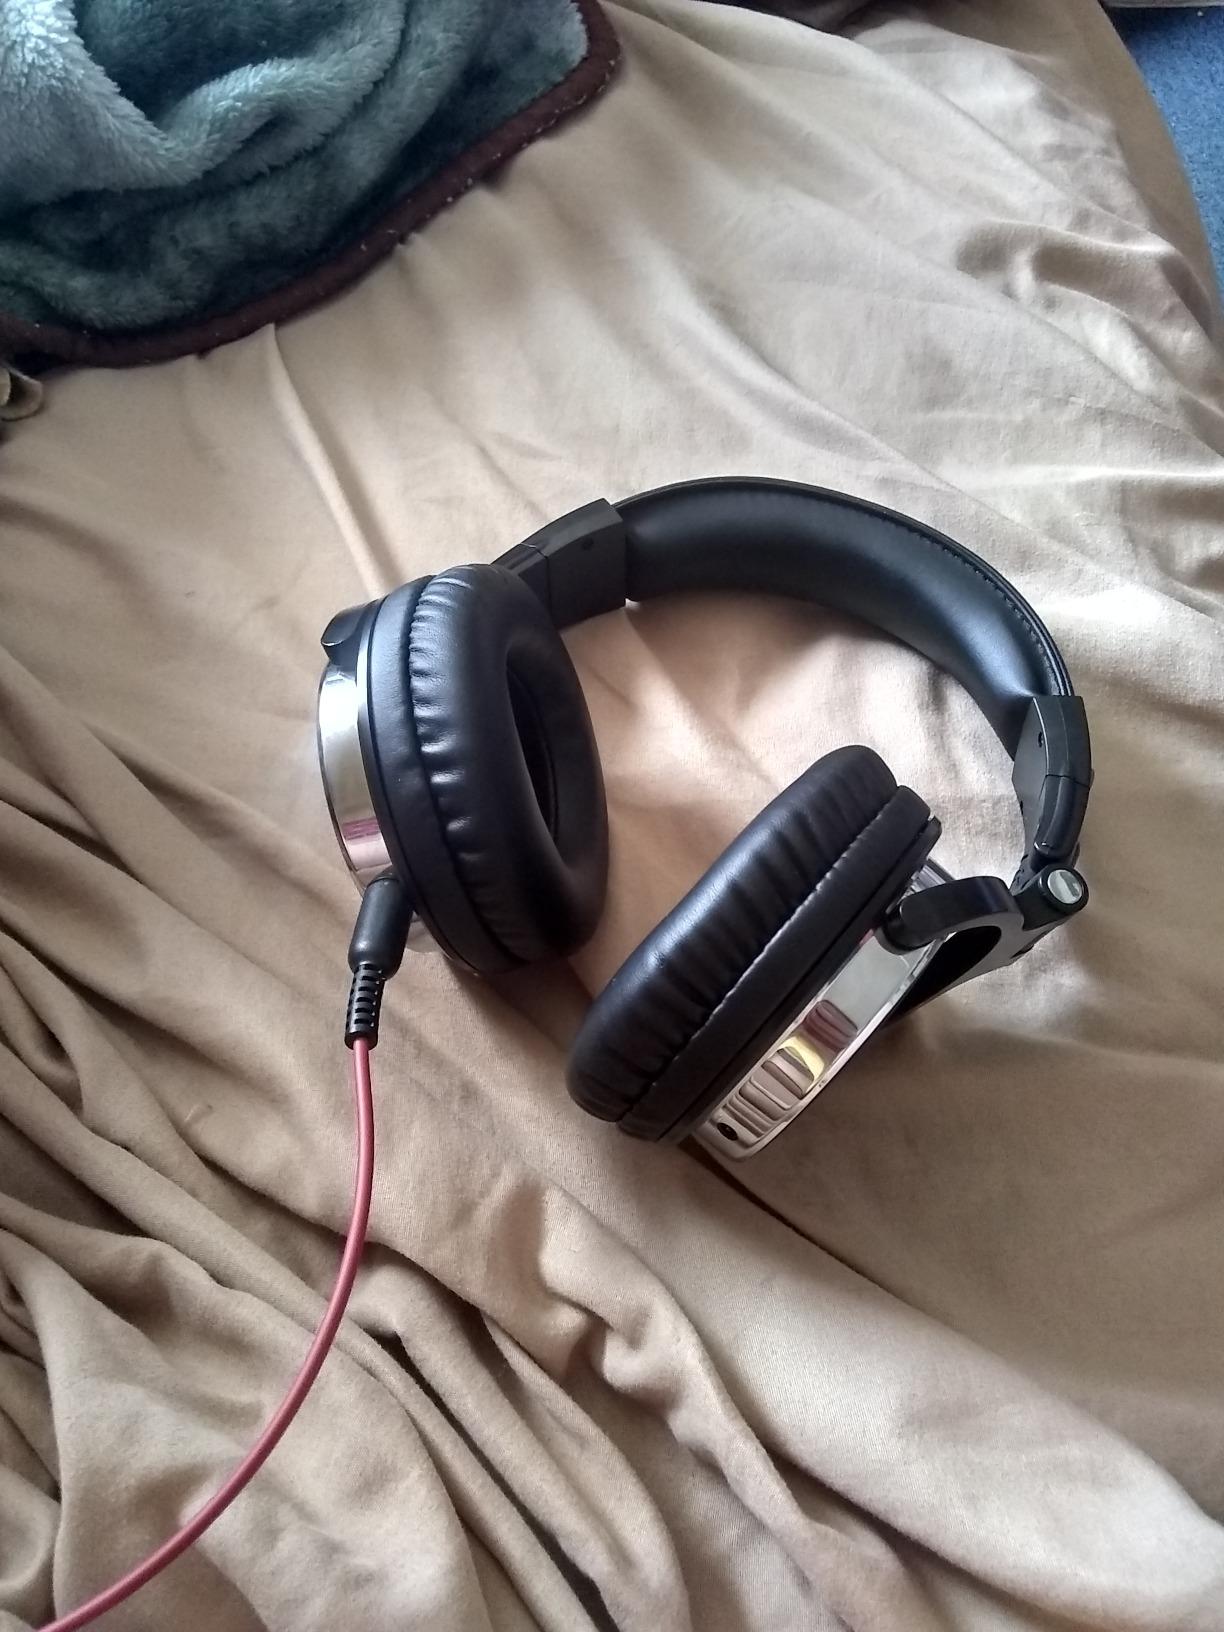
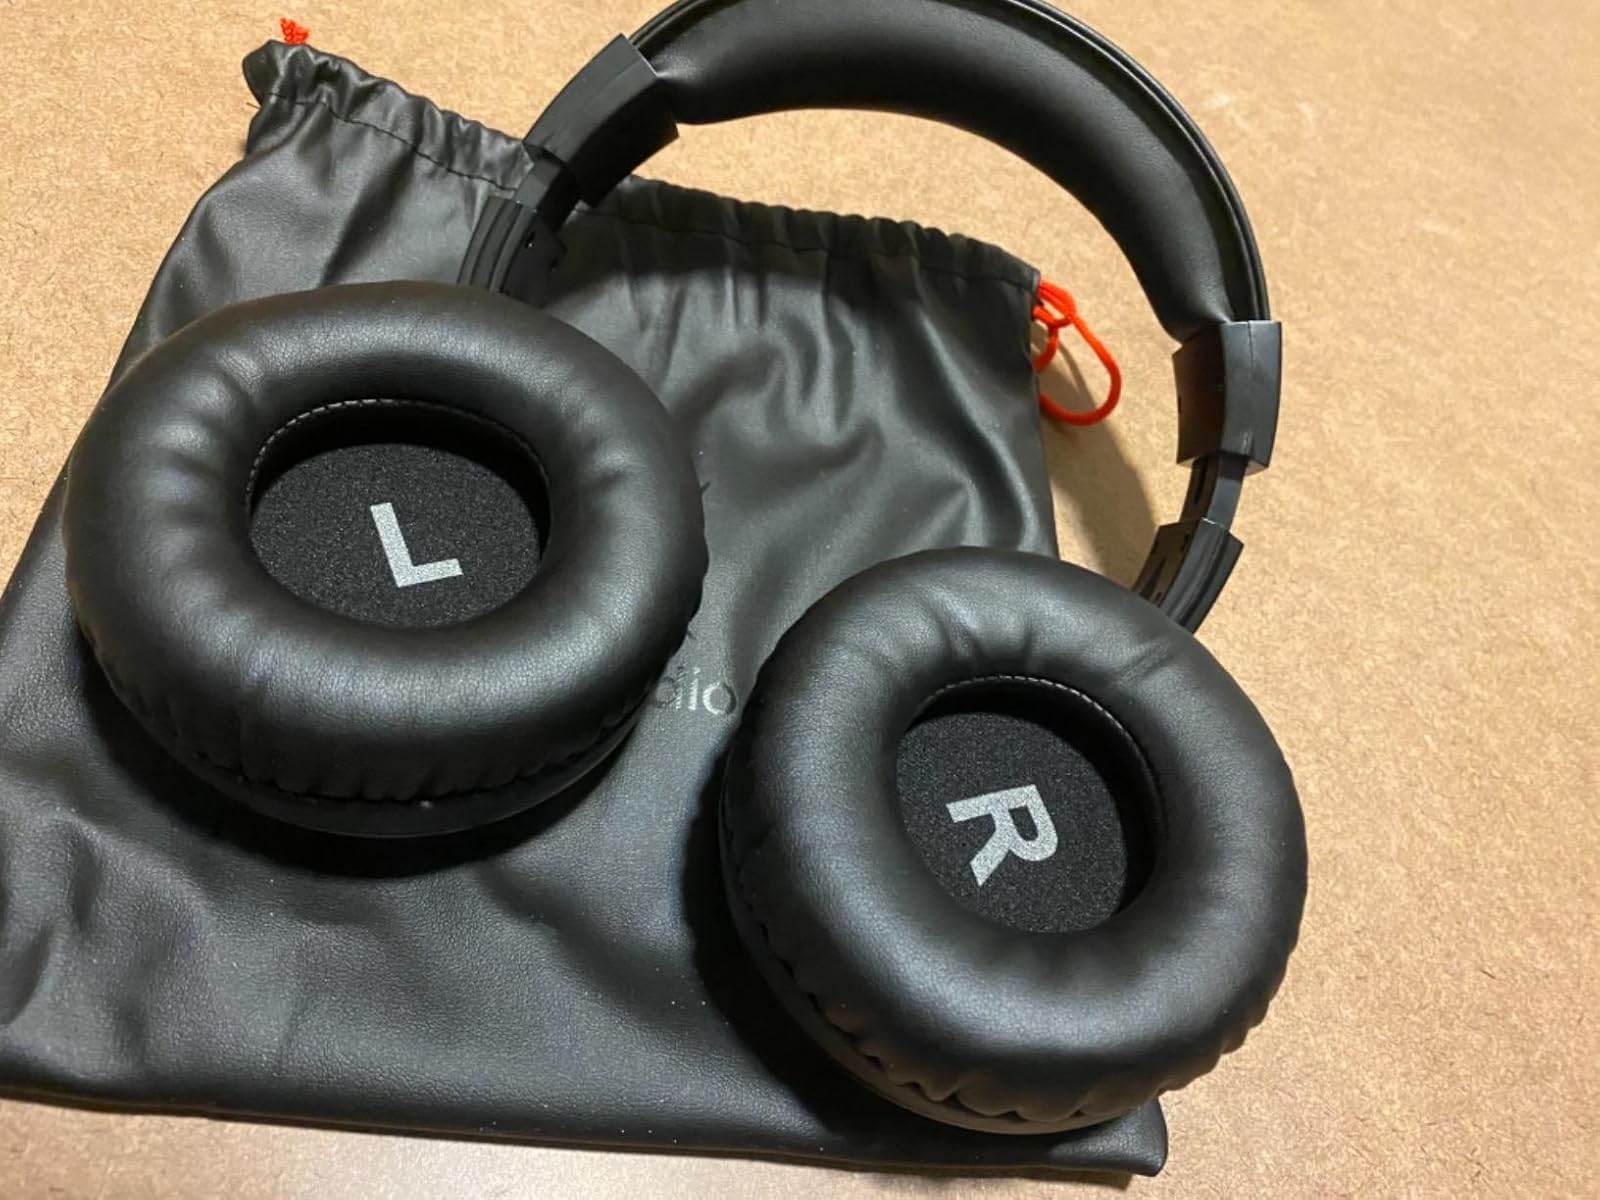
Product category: headphones
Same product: yes